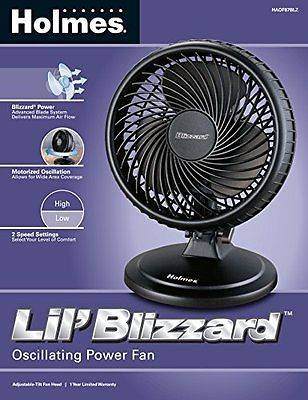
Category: fan